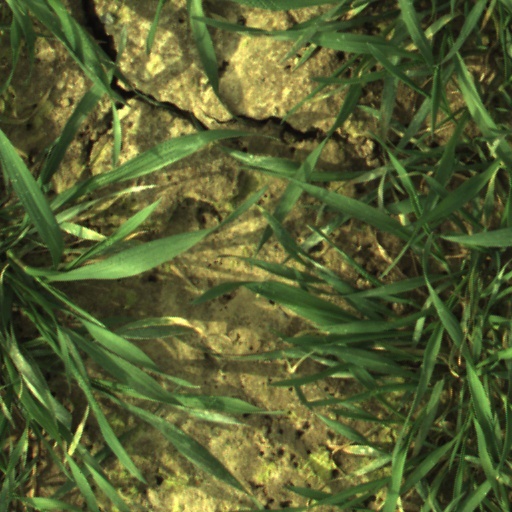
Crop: wheat